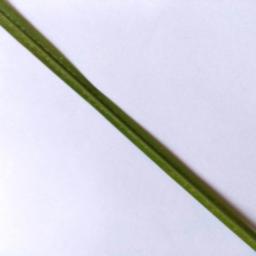
Label: Rice___Healthy